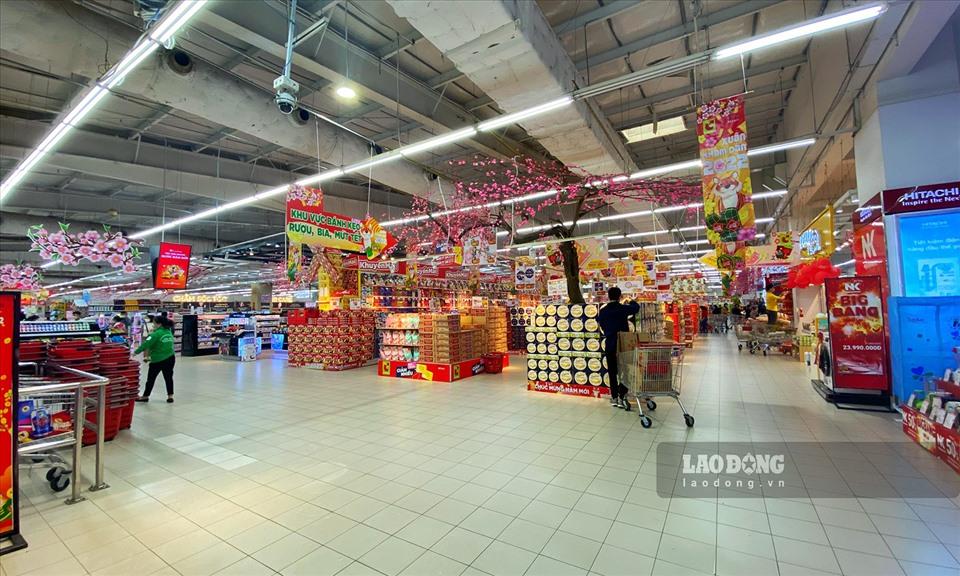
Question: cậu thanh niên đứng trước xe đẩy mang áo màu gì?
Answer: áo màu đen